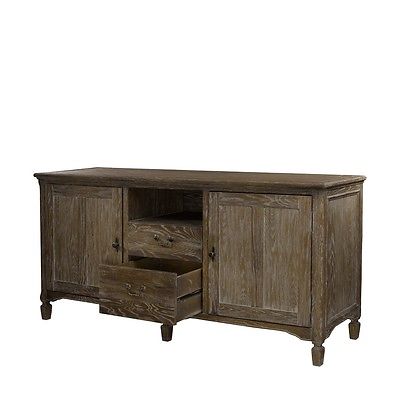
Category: cabinet